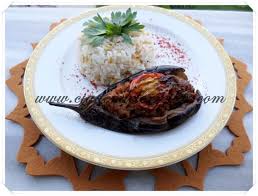
Yemek: karniyarik